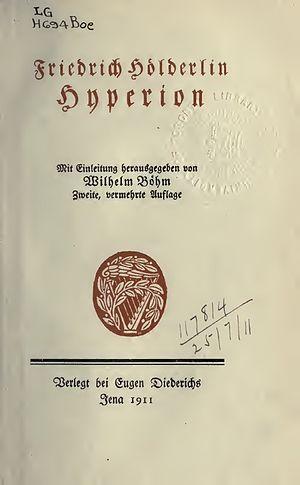
Hyperion oder Der Eremit in Griechenland est un roman épistolaire de Friedrich Hölderlin, dont la première partie est parue en 1797, la seconde partie en 1799.
Friedrich Hölderlin [ˈfʁiː.dʁɪç ˈhœl.dɐ.lɪn] est un poète et philosophe de la période classico-romantique en Allemagne, qui s'enracine dans la seconde moitié du XVIIIᵉ siècle et se poursuit au XIXᵉ siècle « romantique ».